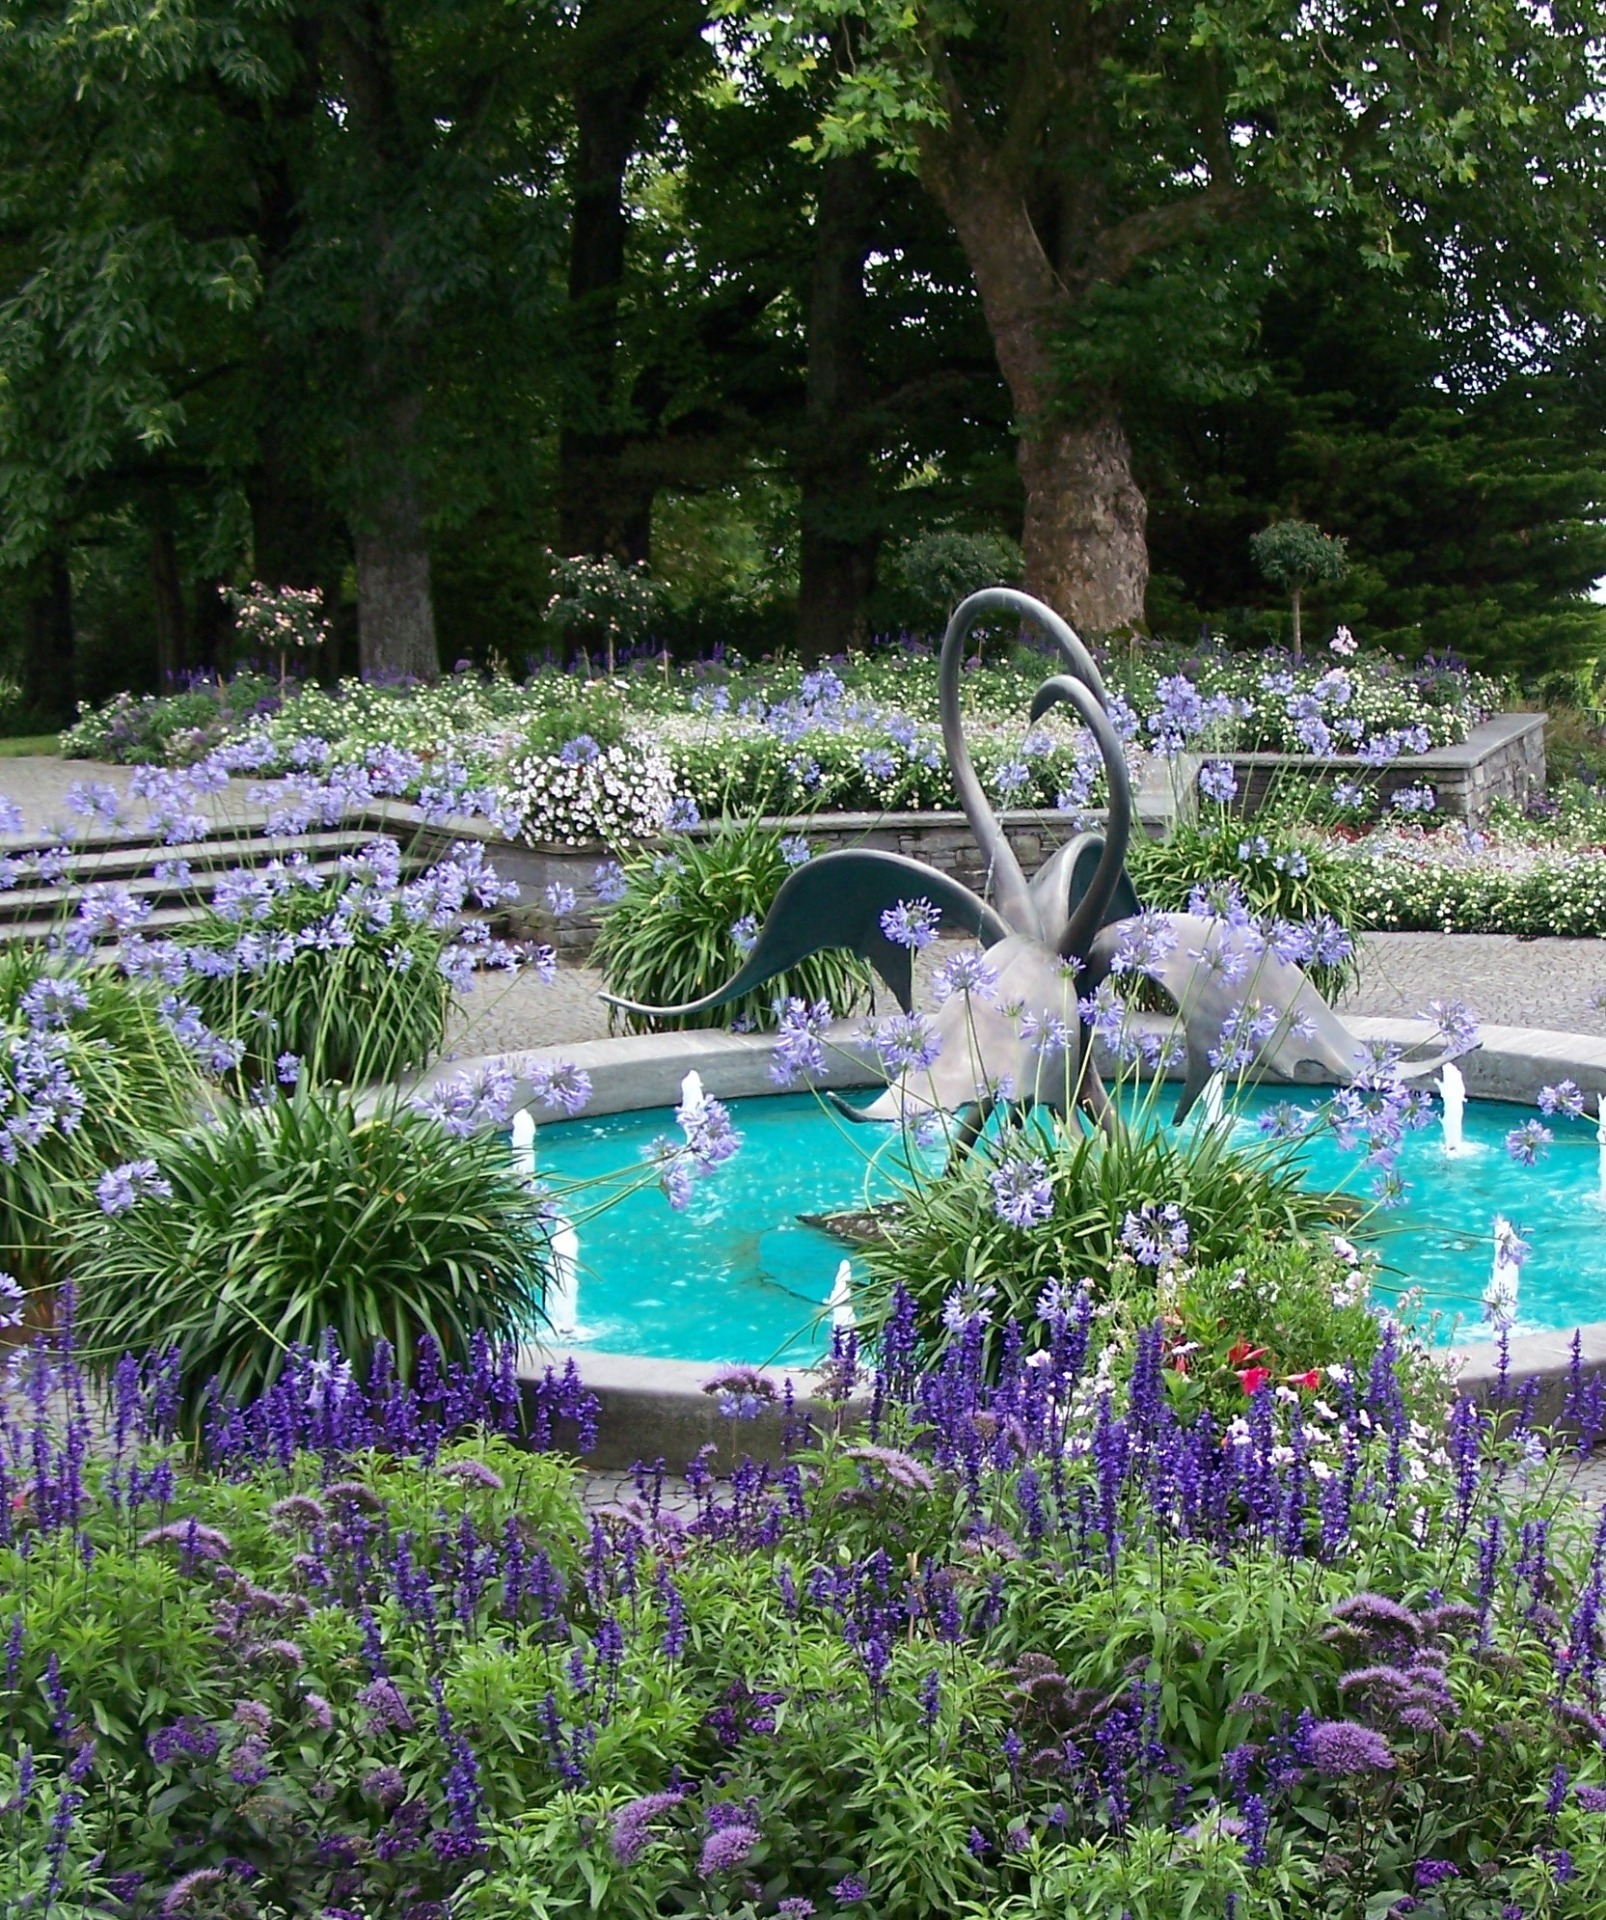
water, flower, pond, swimming pool, backyard, botany, garden, flora, bubble, sculpture, landscaping, fountain, botanical garden, estate, woodland, yard, water feature, inject, reflecting pool, landscape architect